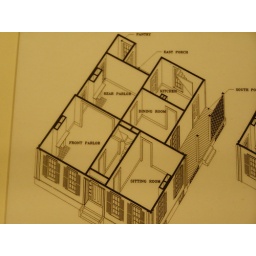
Second day in Illinois we drove to Springfield for an educational day.first floor diagram of the house